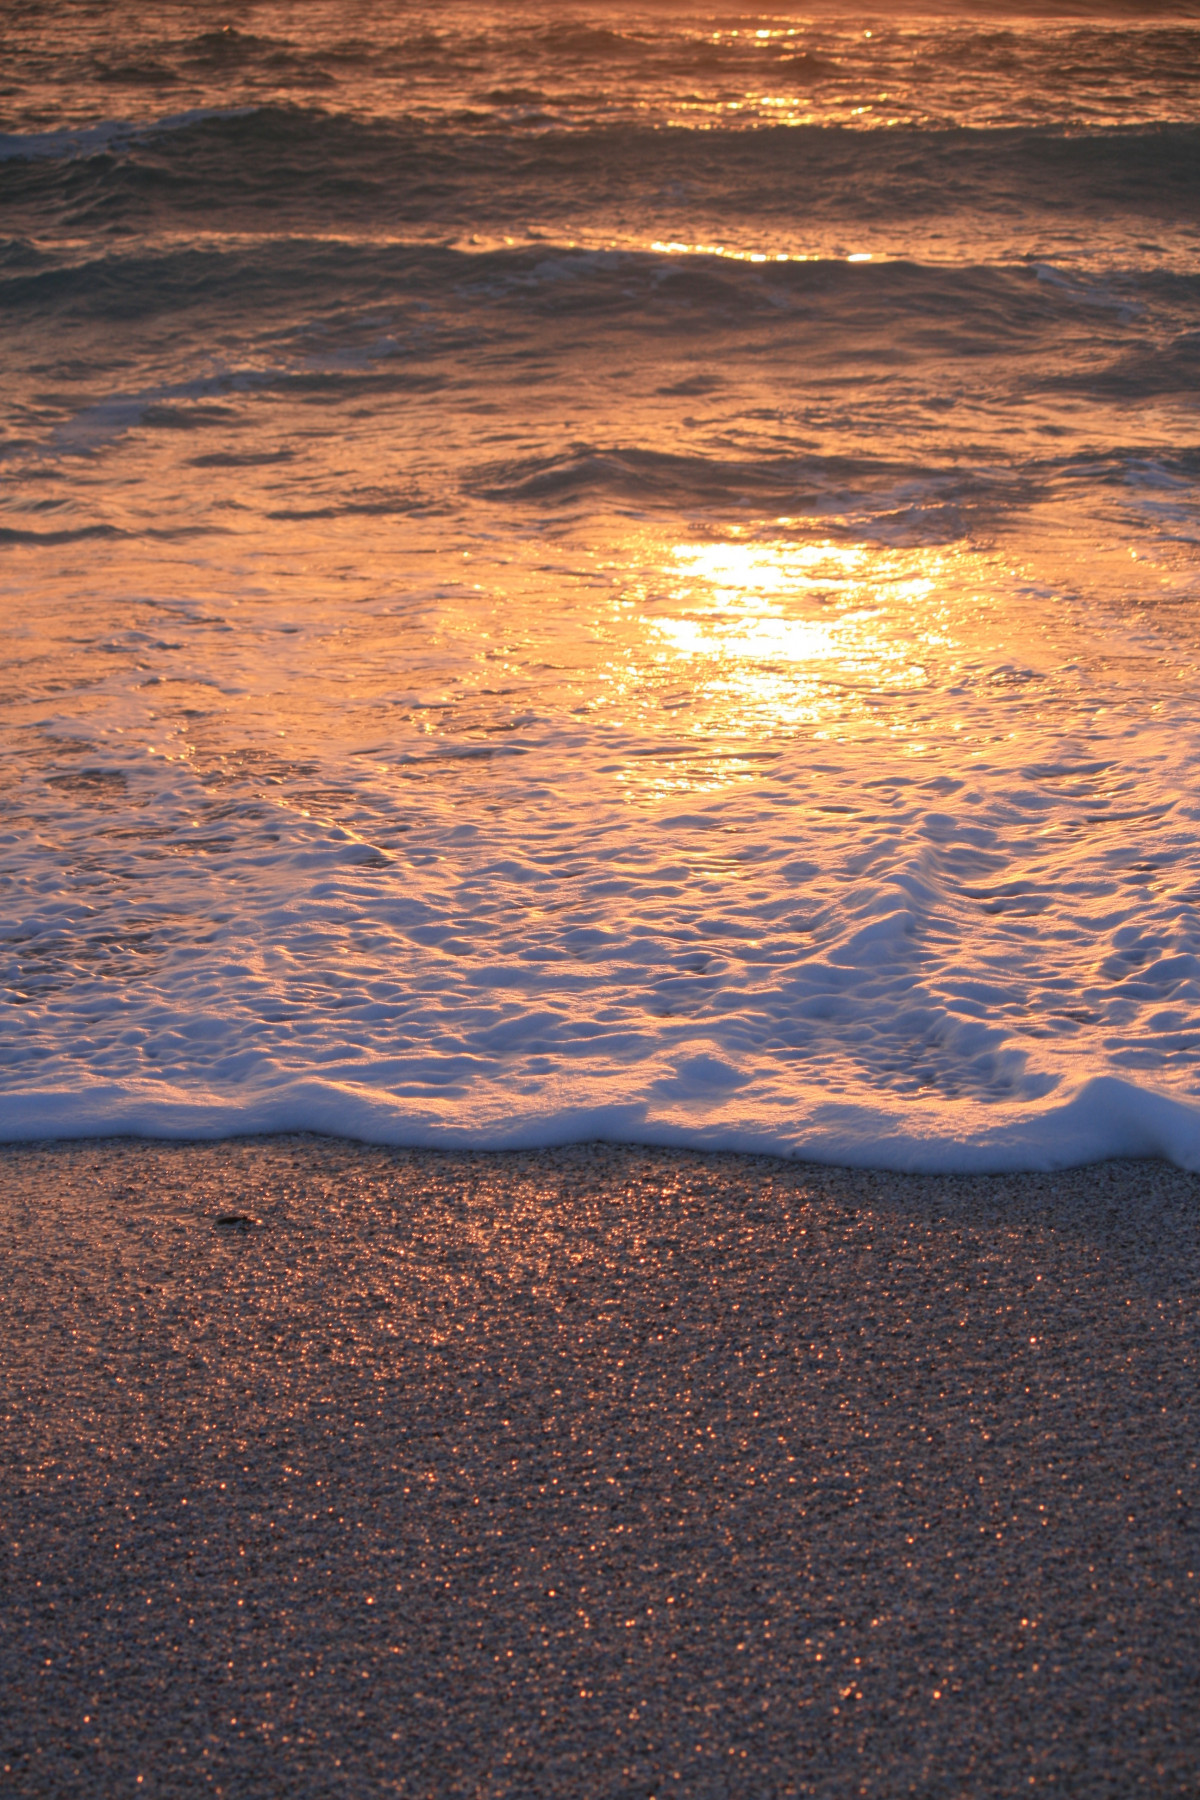
Tags: sea, coast, sand, ocean, horizon, cloud, sky, sunrise, sunset, sunlight, morning, shore, dawn, atmosphere, dusk, evening, reflection, body of water, afterglow